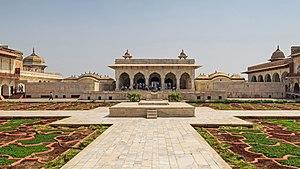
L'architecture atteint sous les Moghols une perfection exceptionnelle, en poursuivant les traditions iraniennes et locales antérieures, et en les enrichissant d'éléments européens et totalement nouveaux.